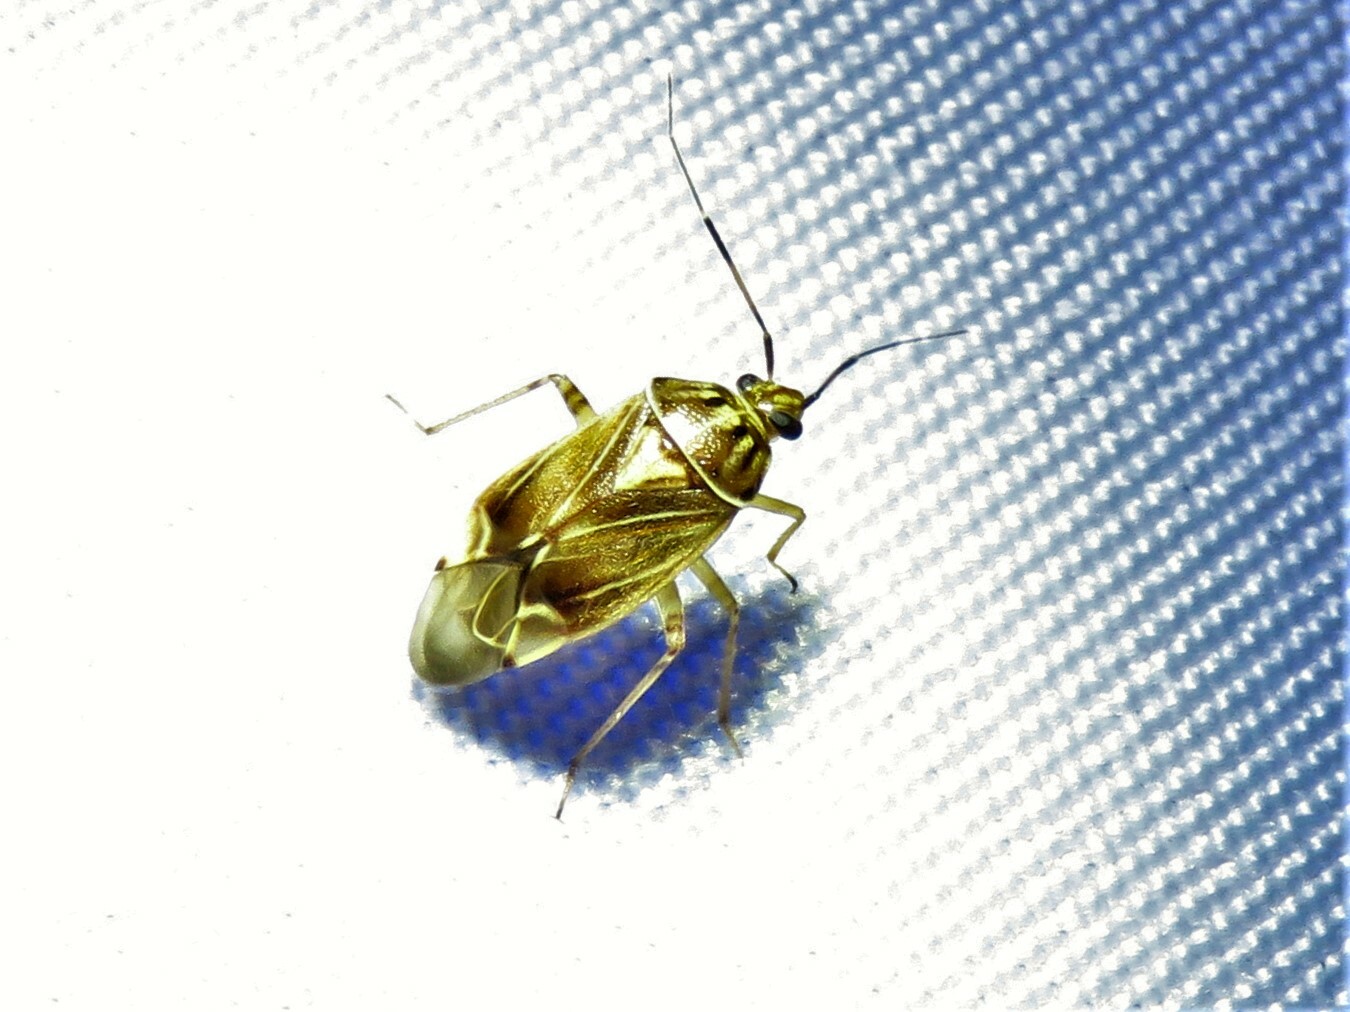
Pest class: lygus_bug